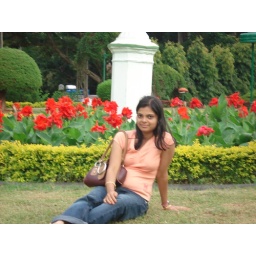
sitting around red flower